Gandersheim Conflict

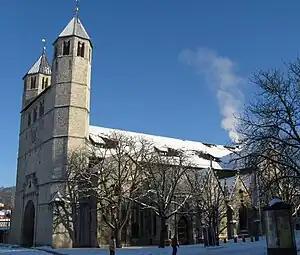
Gandersheim Abbey Church

The Great Gandersheim Conflict was a conflict between the Archbishops of Mainz and the Bishops of Hildesheim concerning the jurisdiction over Gandersheim Abbey. It lasted from 987 to 1030, during the reign of the Ottonian emperors Otto III and Henry II as well as of their Salian successor Conrad II.